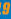
Number: 9